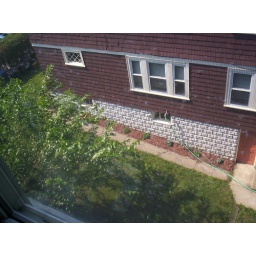
Out the side window (on the left of the room) - the neighboring house and trees in the yard.